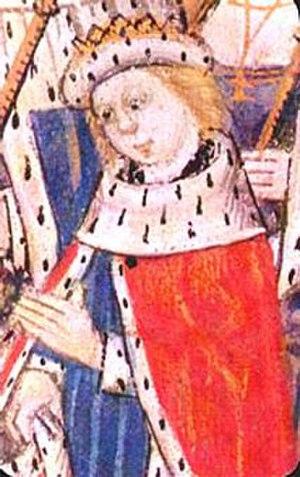
Le titre de duc de Cornouailles fut le premier titre de duc créé dans la pairie d'Angleterre. Il est le dernier en Angleterre à être toujours associé à un duché réel, le duché de Cornouailles. Il y a un autre duché en Angleterre, le duché de Lancastre, mais il n'y a plus eu de duc de Lancastre depuis que le titre a été rattaché à la couronne en 1413.
Le titre de prince de Galles est, traditionnellement, le titre attribué au fils aîné du monarque du Royaume-Uni. Le titre de comte de Chester est attaché à celui de prince de Galles depuis le XIVᵉ siècle. Les regalia du prince de Galles sont connus sous le nom « d'honneurs de la principauté de Galles ».